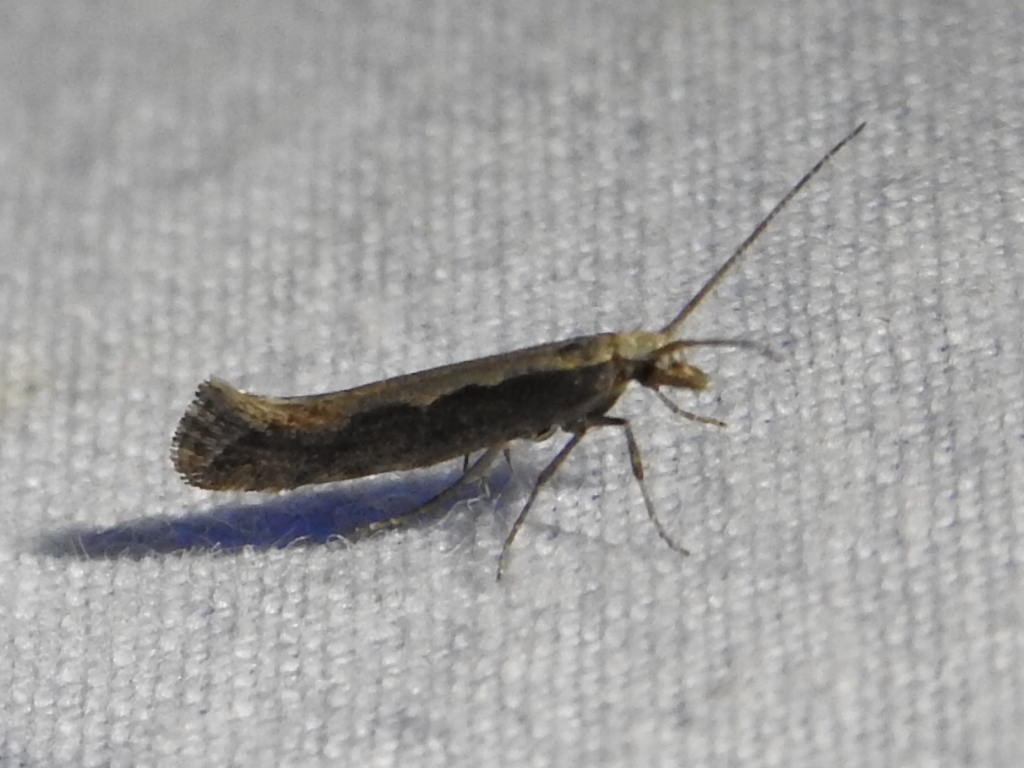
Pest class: diamondback_moth